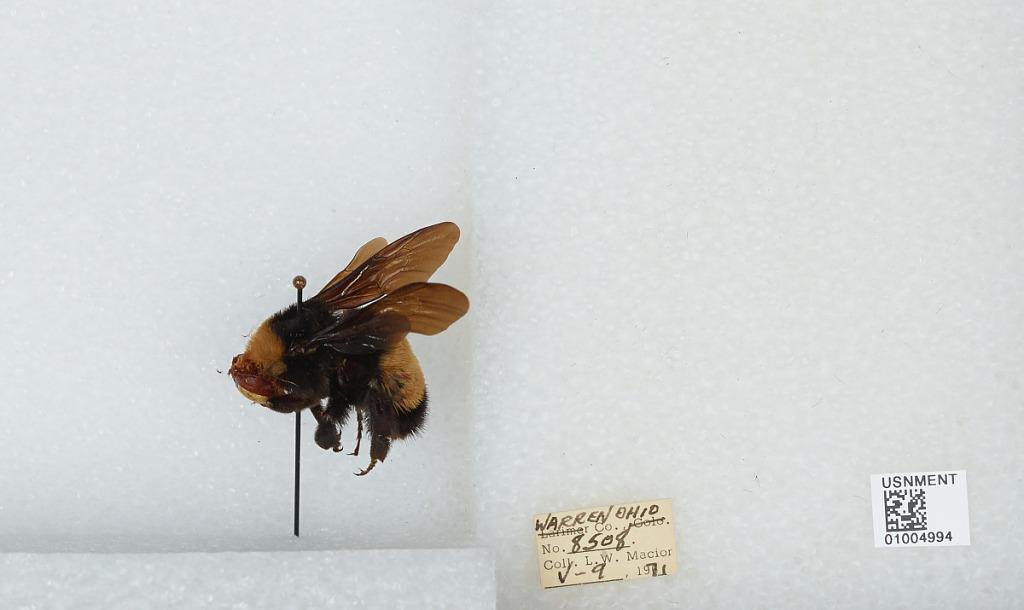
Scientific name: Bombus (Bombias) auricomus (Robertson)
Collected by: L. Macior
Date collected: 1971-5-9
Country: United States
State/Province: Ohio
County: Warren
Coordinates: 39.4242, -84.1856